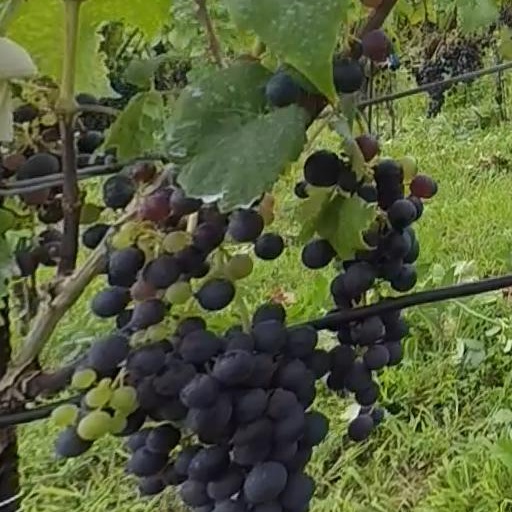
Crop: grape